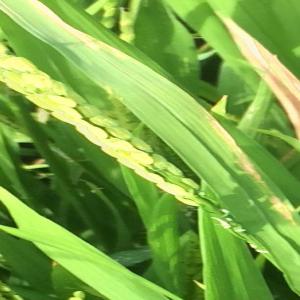
Disease: Bacterialblight